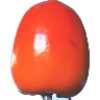
Label: Kaki 1